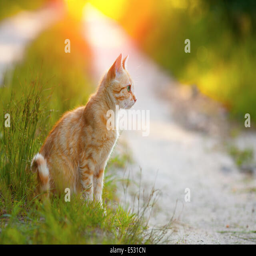
red cat sitting in profile on the road at sunset